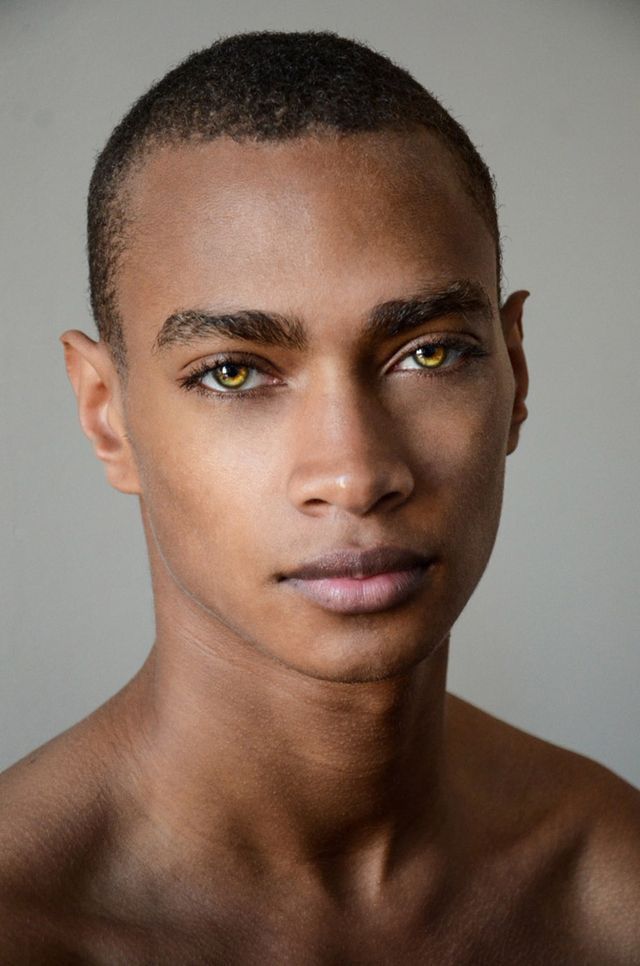
Portrait style: Real Portrait